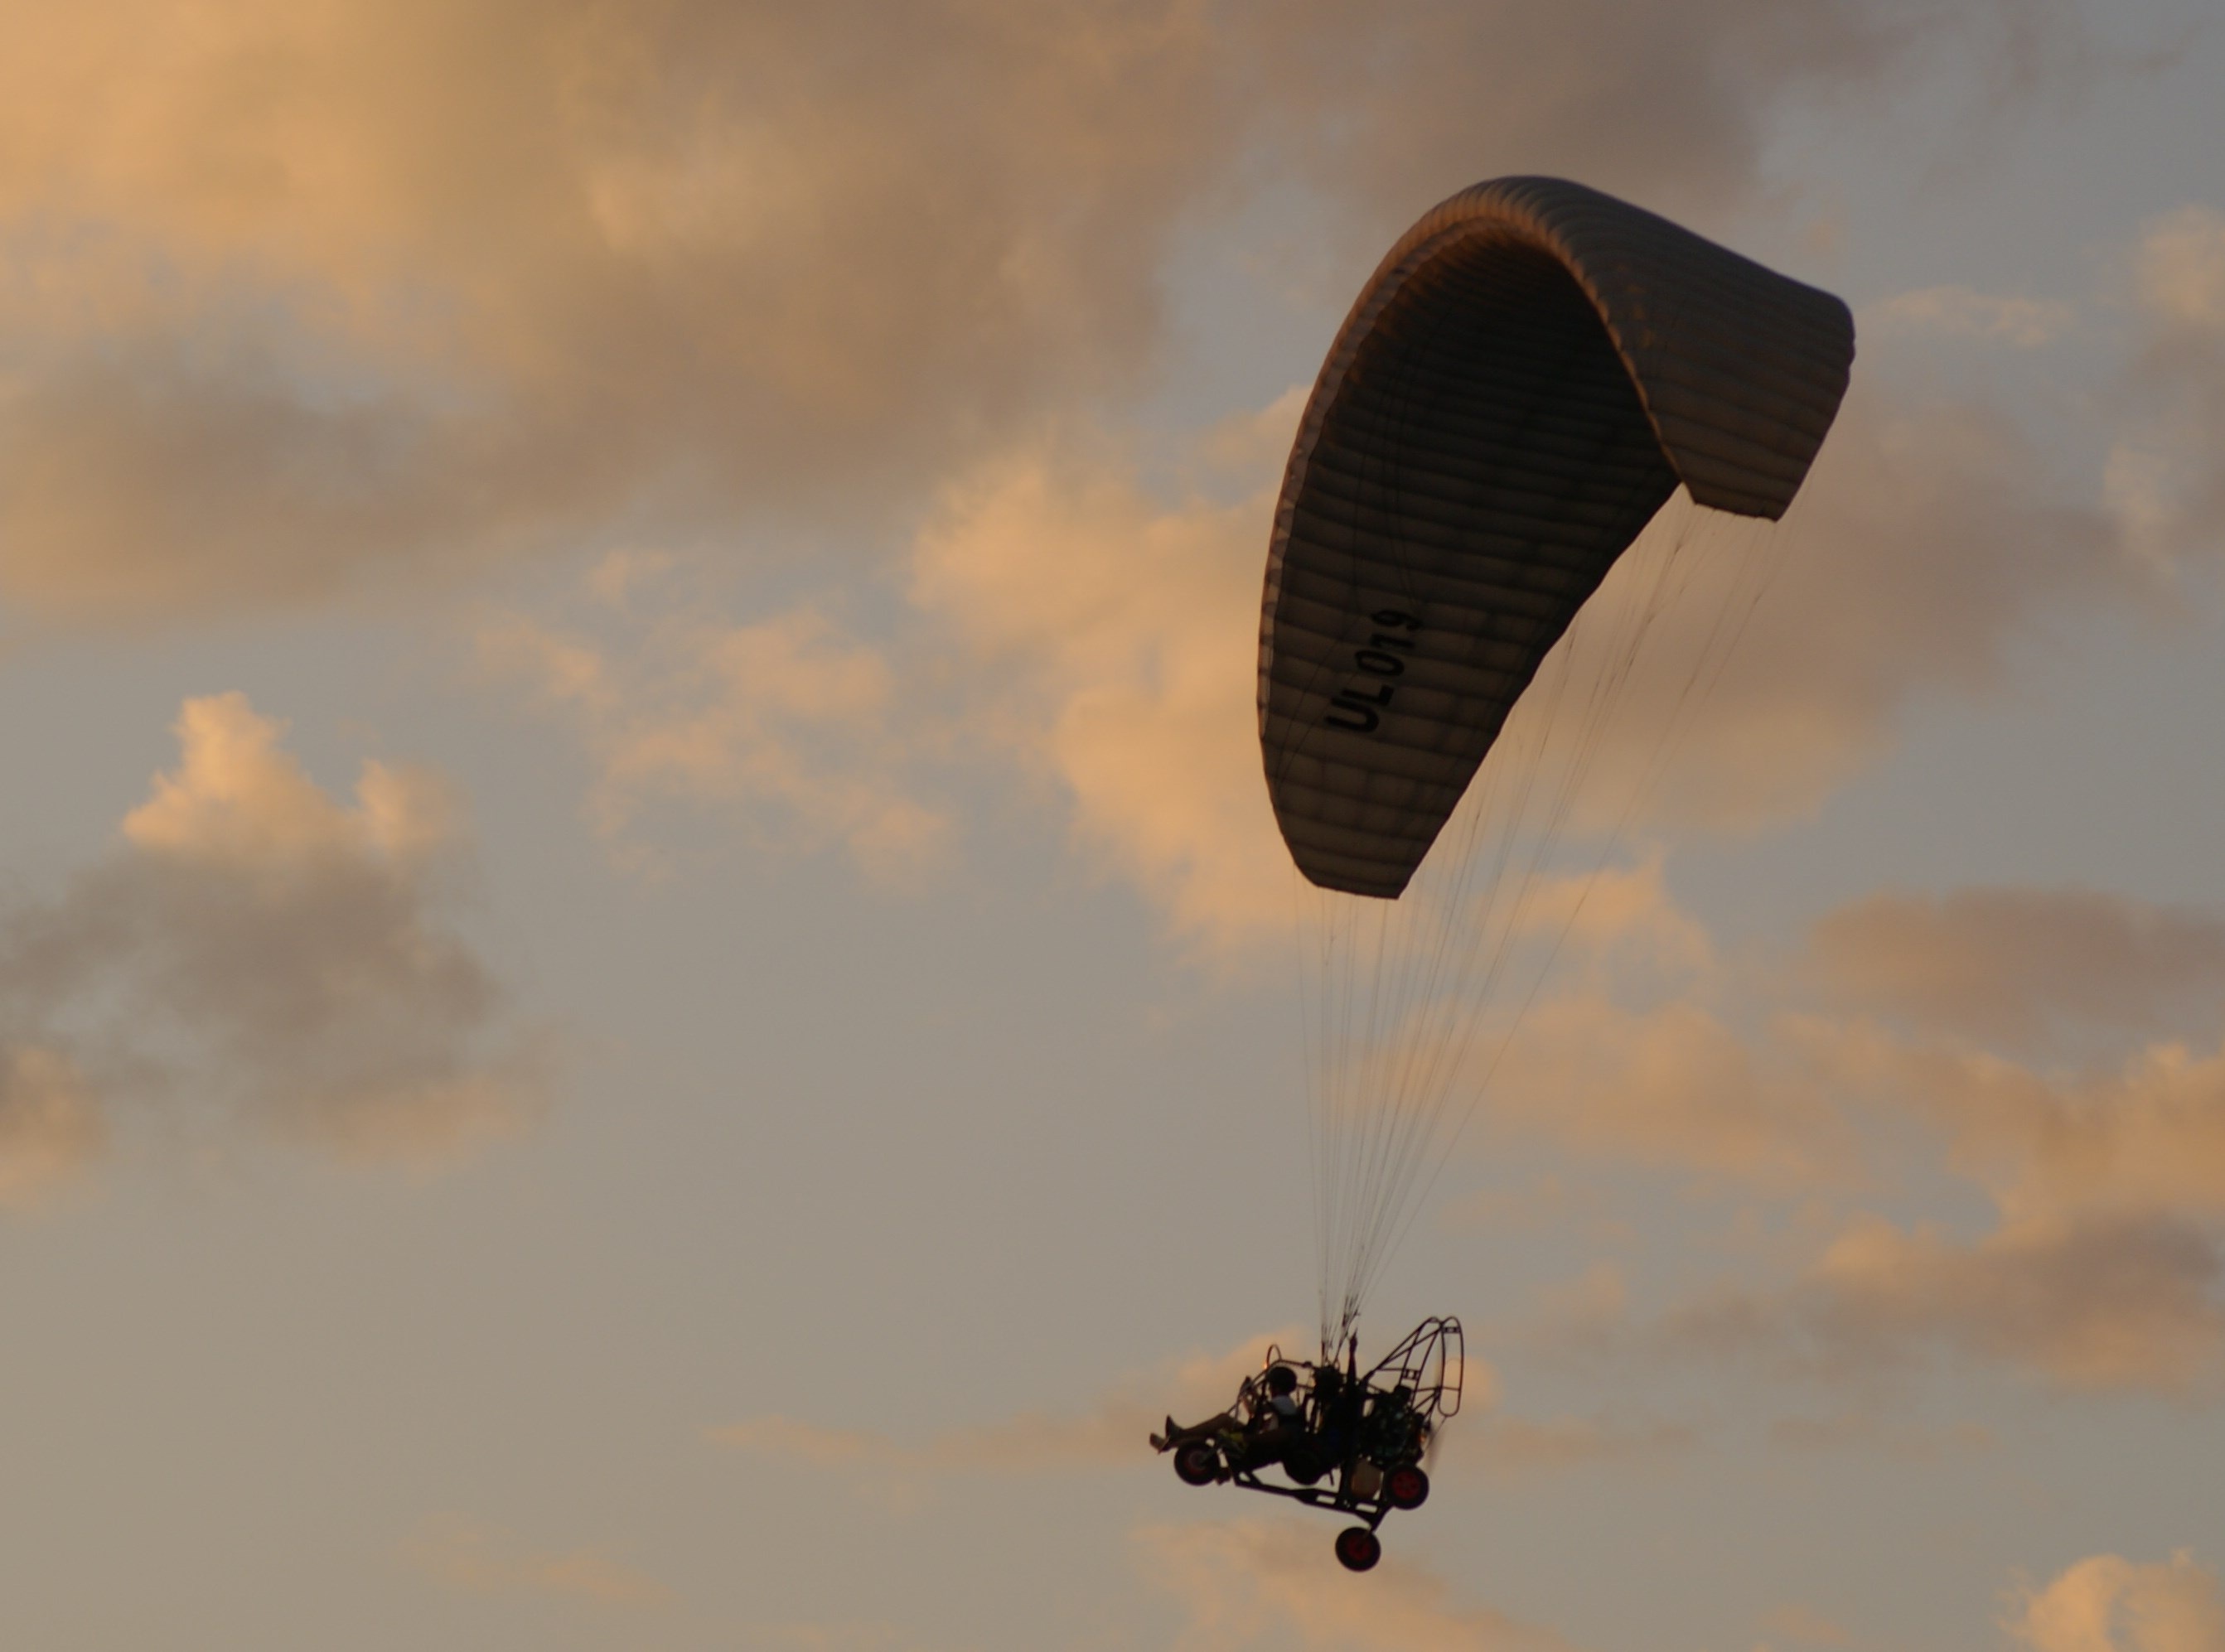
wing, sky, sport, adventure, aircraft, aviation, flight, parachute, outdoors, fun, air sports, ultralight, atmosphere of earth, microlight